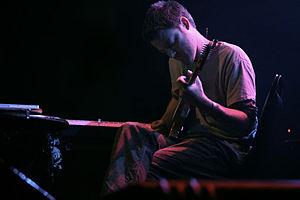
Eluvium est le pseudonyme du musicien d'ambient et de musique expérimentale Matthew Cooper, habitant actuellement à Portland. Il est né dans le Tennessee et a grandi à Louisville avant de déménager dans le Nord-ouest, région connue pour sa fertilité en musique expérimentale de tout genre incluant shoegazing, musique électronique, musique minimaliste et piano. Ses albums sont souvent accompagnés d'artworks et de photographies par Jeannie Lynn Paske.